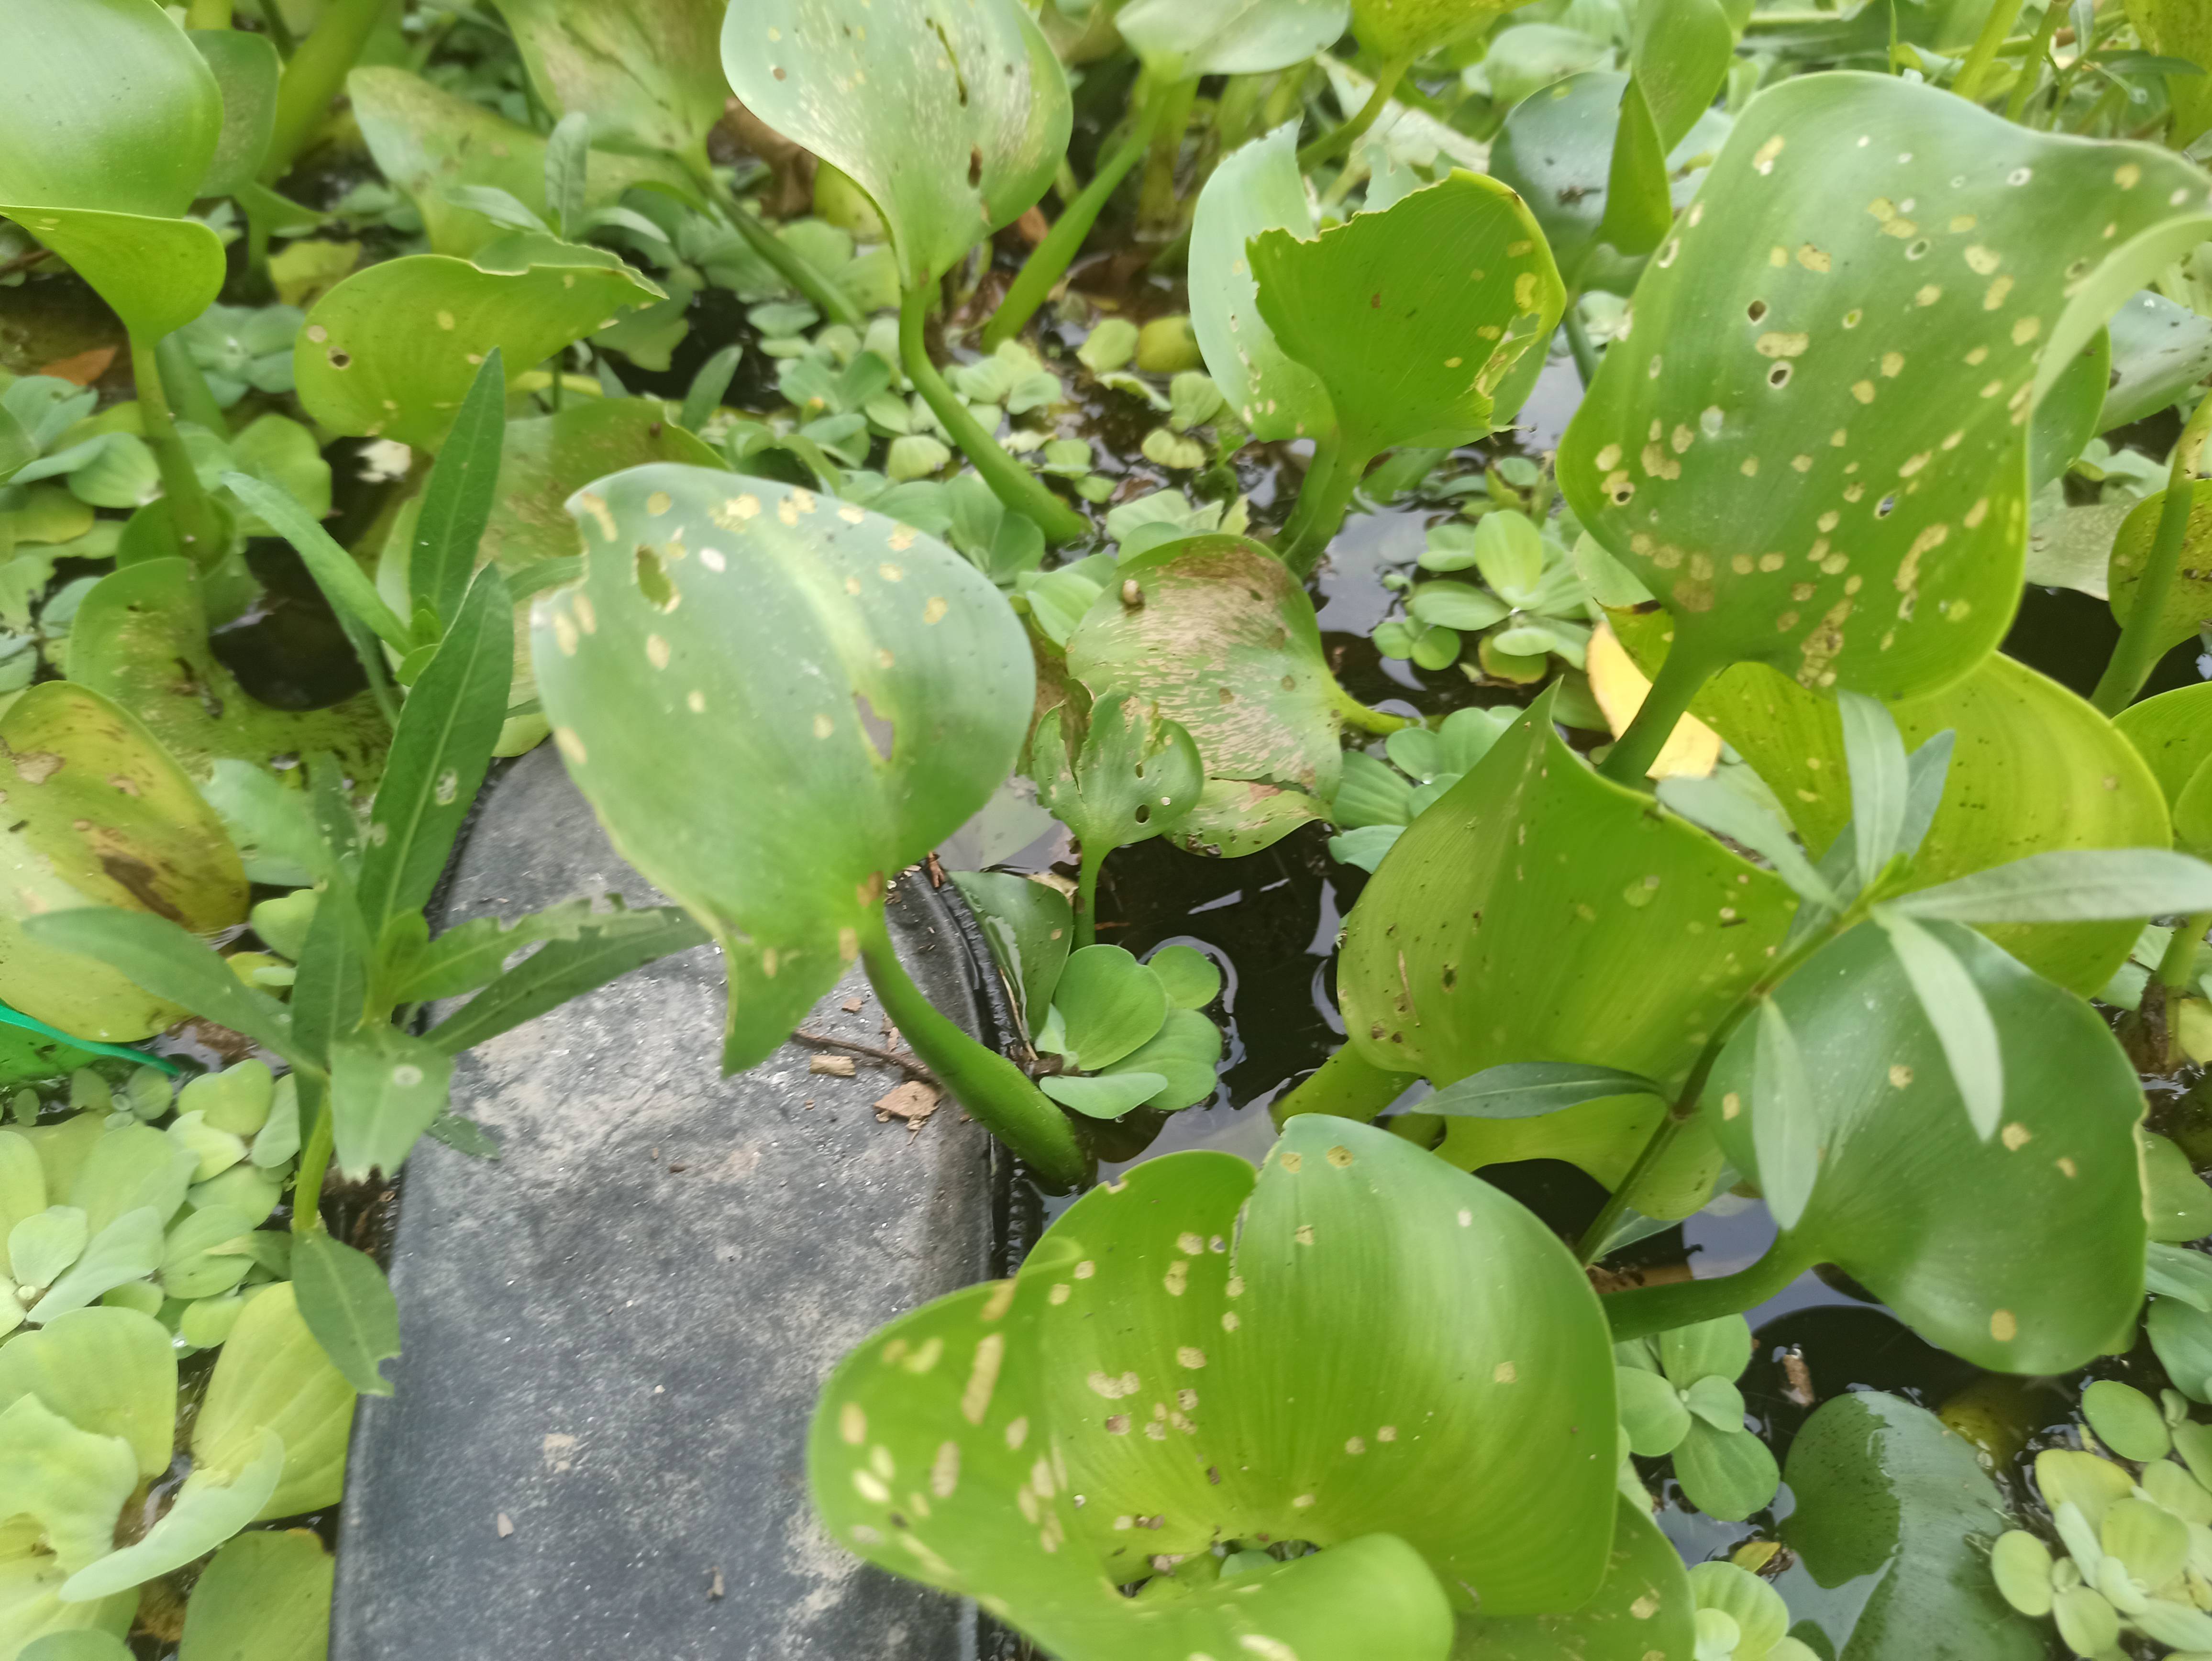
Species: Common Water Hyacinth (Eichornia crassipes)